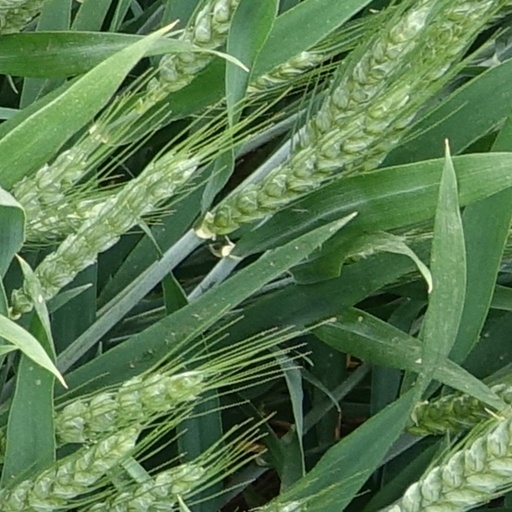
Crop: wheat